Gribskov

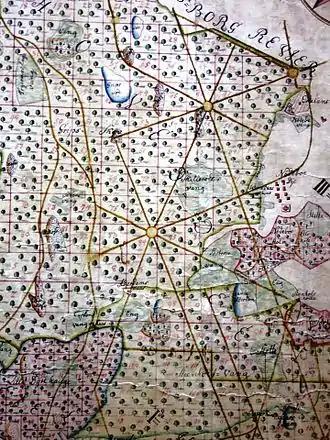
Old map of the southern parts of Gribskov, highlighting the star-patterned hunting paths specifically. Made by J.G. von Langen in the 1760s.

In 1736, the German forester Johann Georg von Langen participated in restoring the Danish woodlands of the time by introducing European larch. Some of the first larch trees were planted in Gribskov in 1776 and they still can be seen there today in the northwestern parts, just east of Mårum. Known as "Tinghuslærkene" (lit.: The Tinghus-larches), one of the trees, now marked with a yellow ring and standing 36 m tall, was picked in 1935 by the Danish forestry geneticist Carl Syrach-Larsen for hybrid experimentation. From the marked tree in Gribskov, he developed a very successful hybrid with Japanese larch, able to withstand the devastating fungal larch canker disease also known as "Lachnellula willkommii". The hybrids also had a faster and healthier growth. The hybrid is known as "Larix × marschlinsii" or "L. × eurolepis" (discouraged name) and can also occur spontaneously, wherever European and Japanese larch grow together.